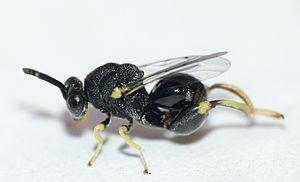
Brachymeria est un genre d'insectes hyménoptères de la famille des Chalcididae et de la sous-famille des Chalcidinae.